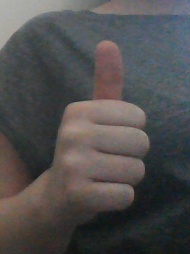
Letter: aleff